Glan Valley Railway

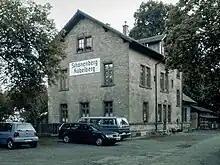
Schönenberg-Kübelberg station

Homburg and Jägersburg were included in the modern Saarland, which was separated again after the Second World War from the rest of Germany, so the stations of Jägersburg and Schönenberg-Kübelberg became customs stations again. The Homburg–Jägersburg section became part of the Saarland Railways ("Saarländischen Eisenbahnen", SEB), and from 1951 the Railways of the Saarland ("Eisenbahnen des Saarlandes", EdS), while the remaining part of the line was taken over by the Operations Association of the Southwest German Railways ("Betriebsvereinigung der Südwestdeutschen Eisenbahnen", SWDE) until 1949, when Deutsche Bundesbahn (DB) was founded.